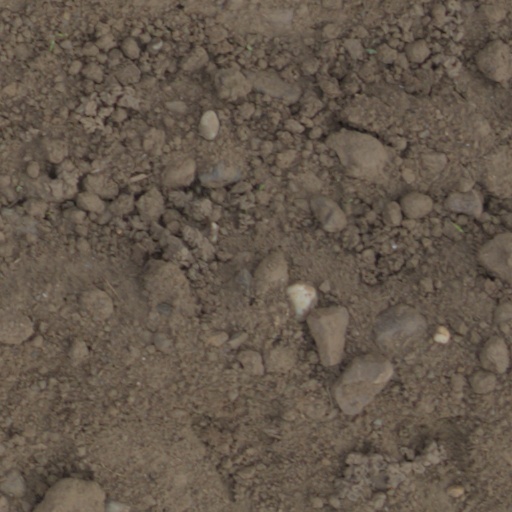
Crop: wheat